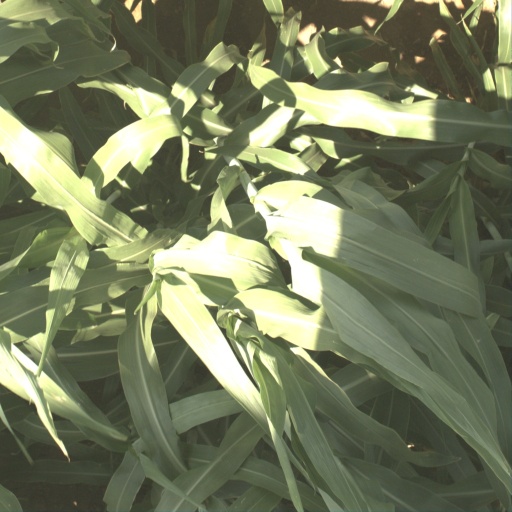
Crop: sorghum